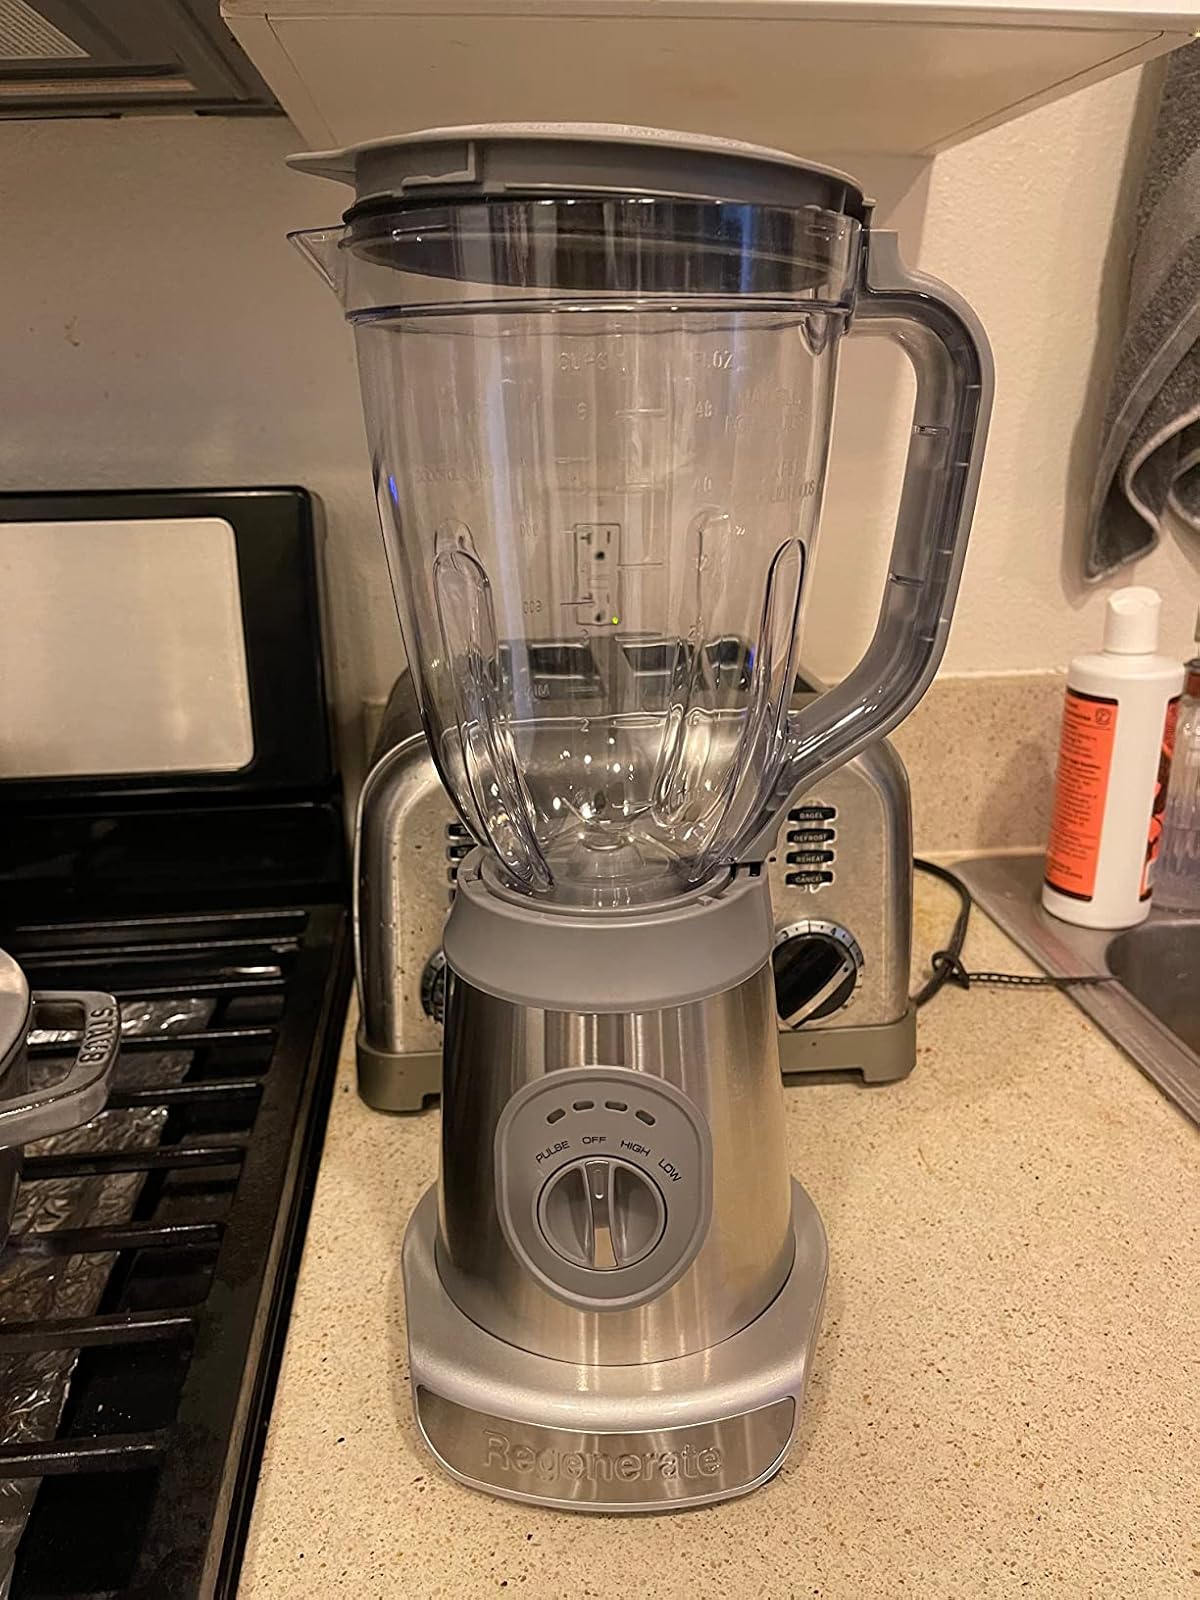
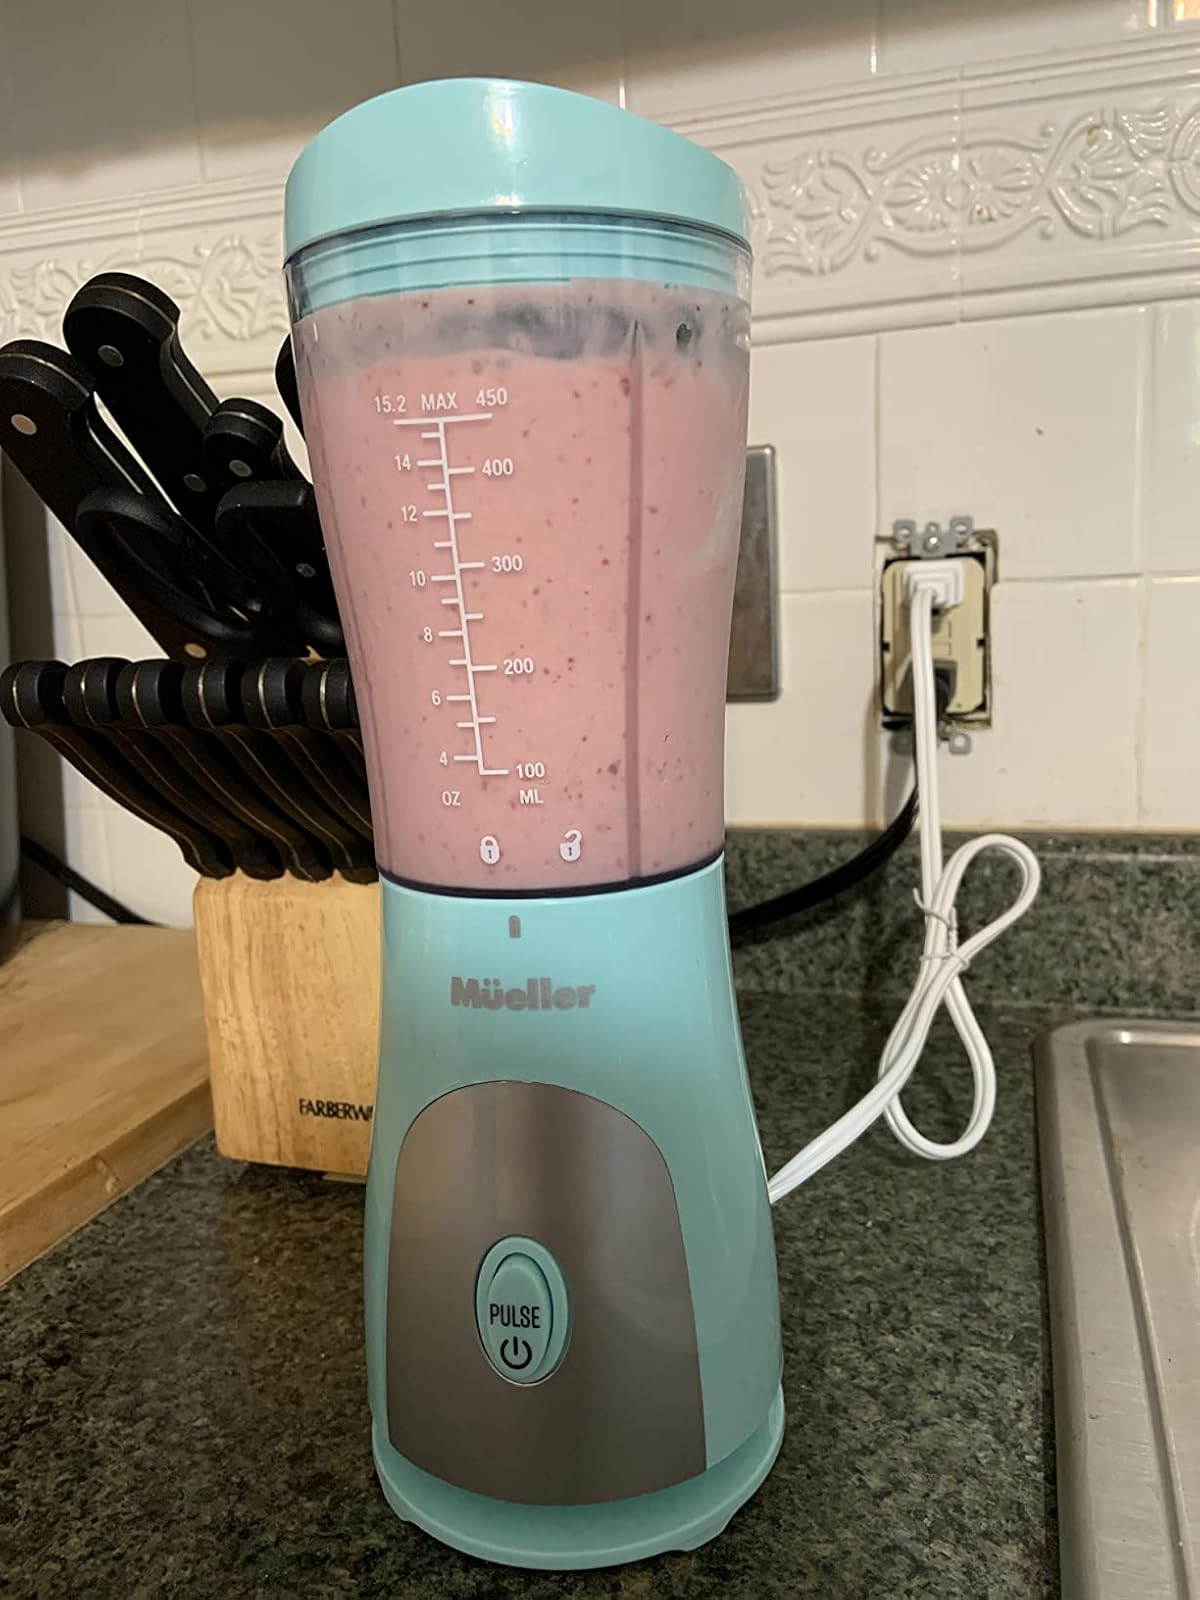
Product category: items_blender
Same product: no